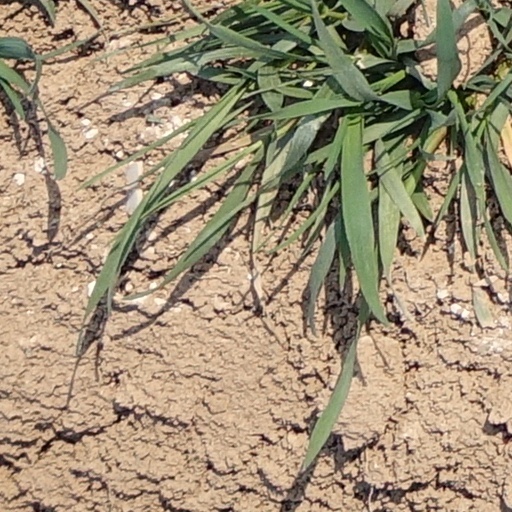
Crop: wheat